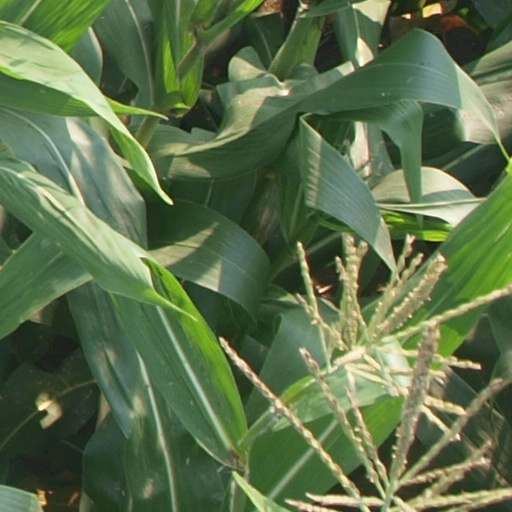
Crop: maize; corn